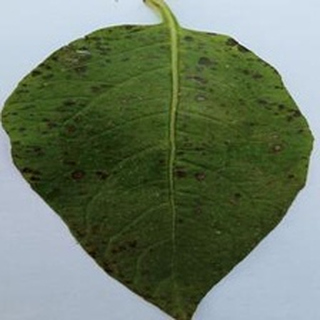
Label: potato_early_blight